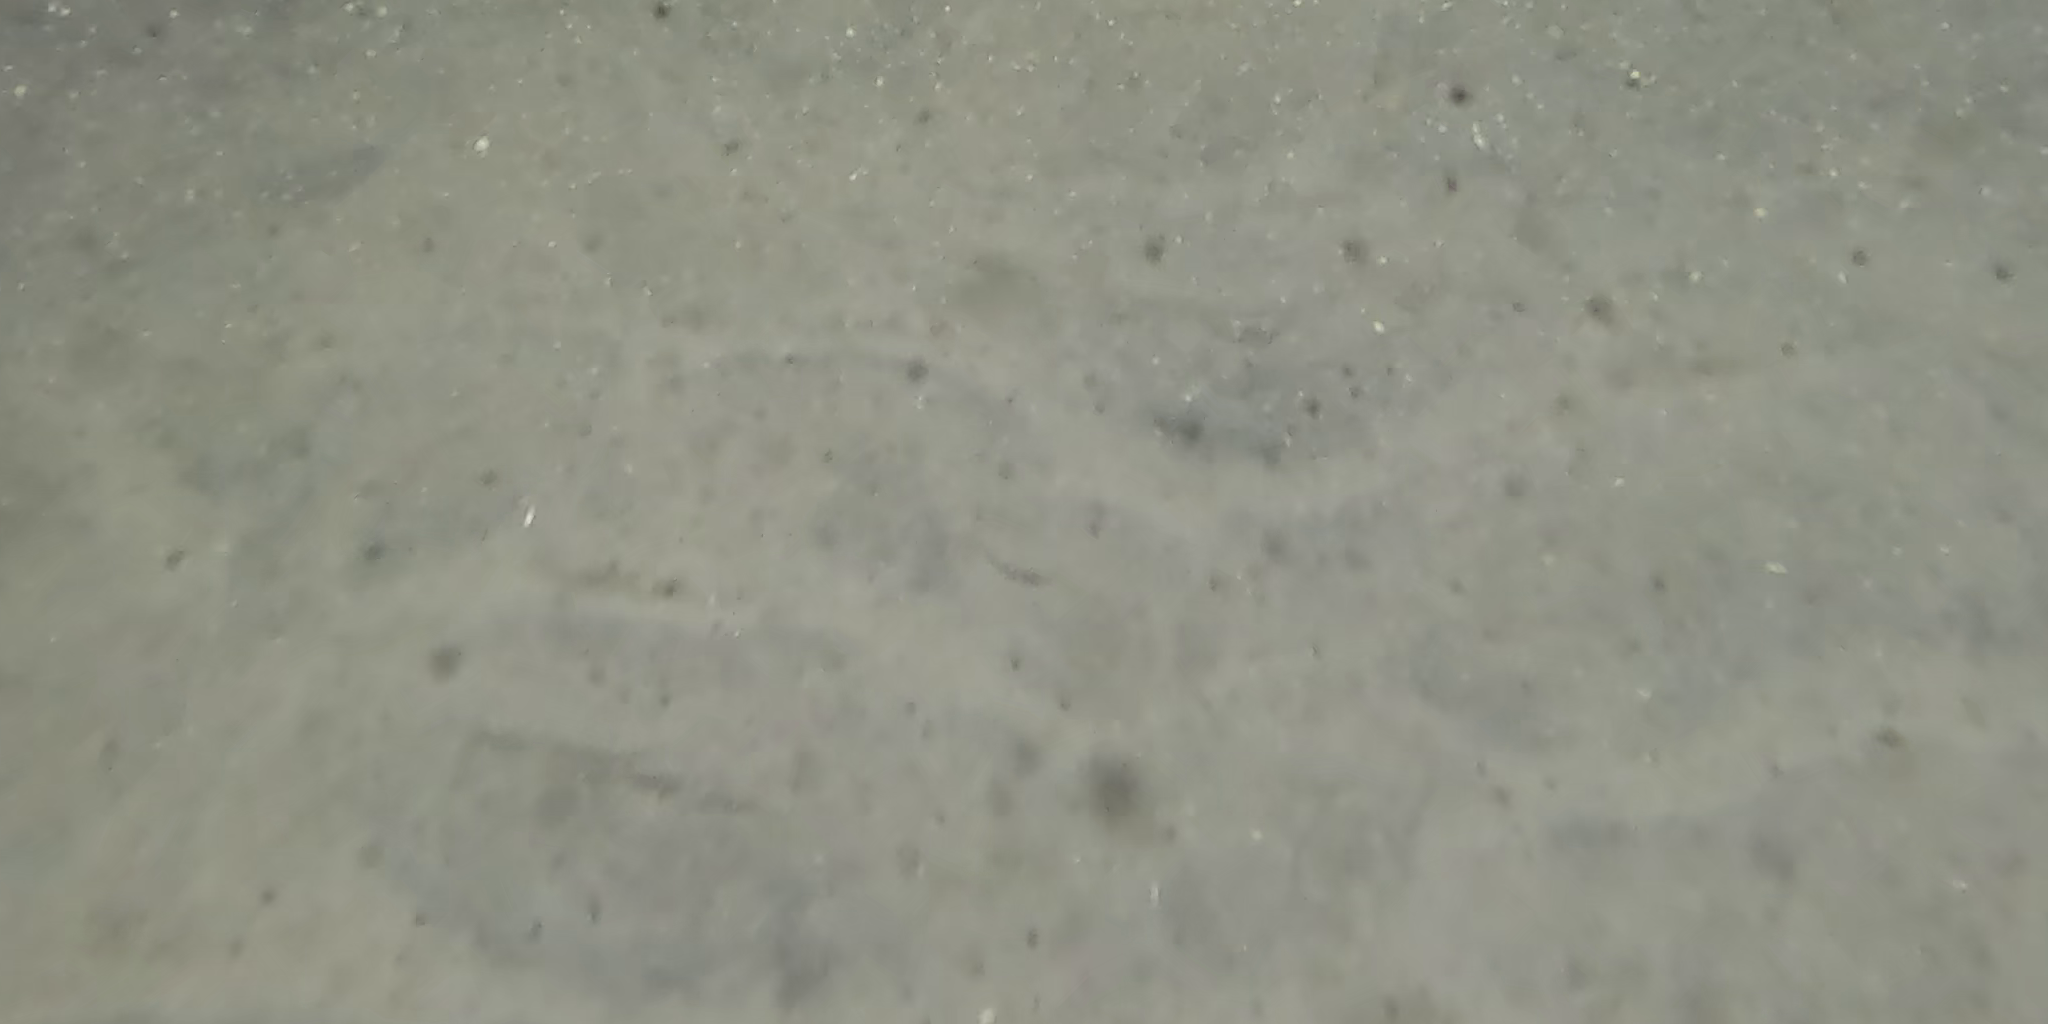
Seabed habitat: sand